Bayt Nuba

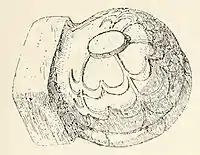
Part of medieval church discovered by Clermont-Ganneau, and destroyed in 1967.

The waqf custodian of the mosque in Bayt Nuba (and 'Allar) in 1810 was appointed by the Ottoman imperial authorities, and hailed from the Jerusalem family of notables, the Dajanis.